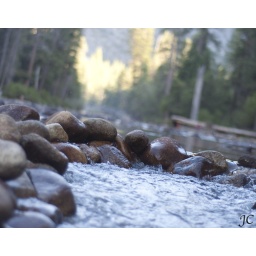
rocks in river